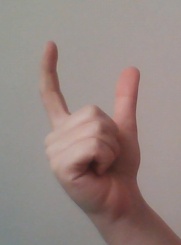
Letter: nun